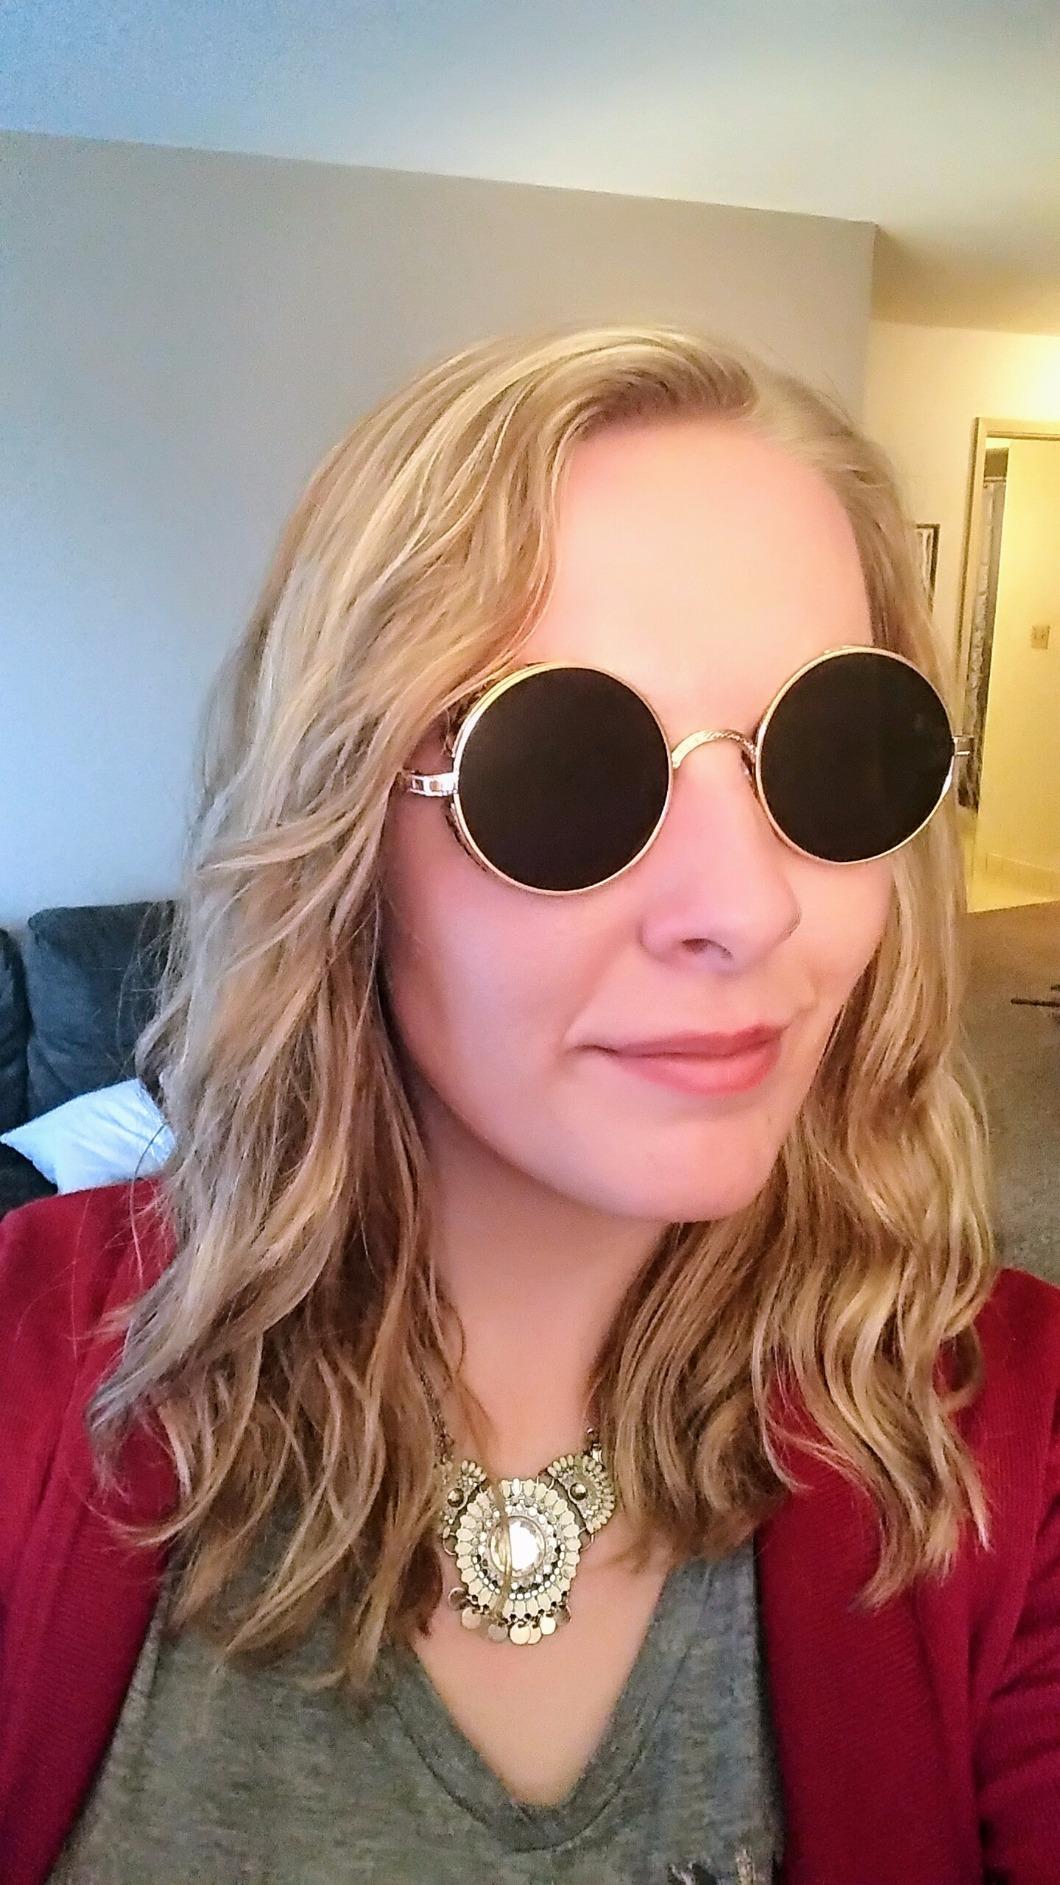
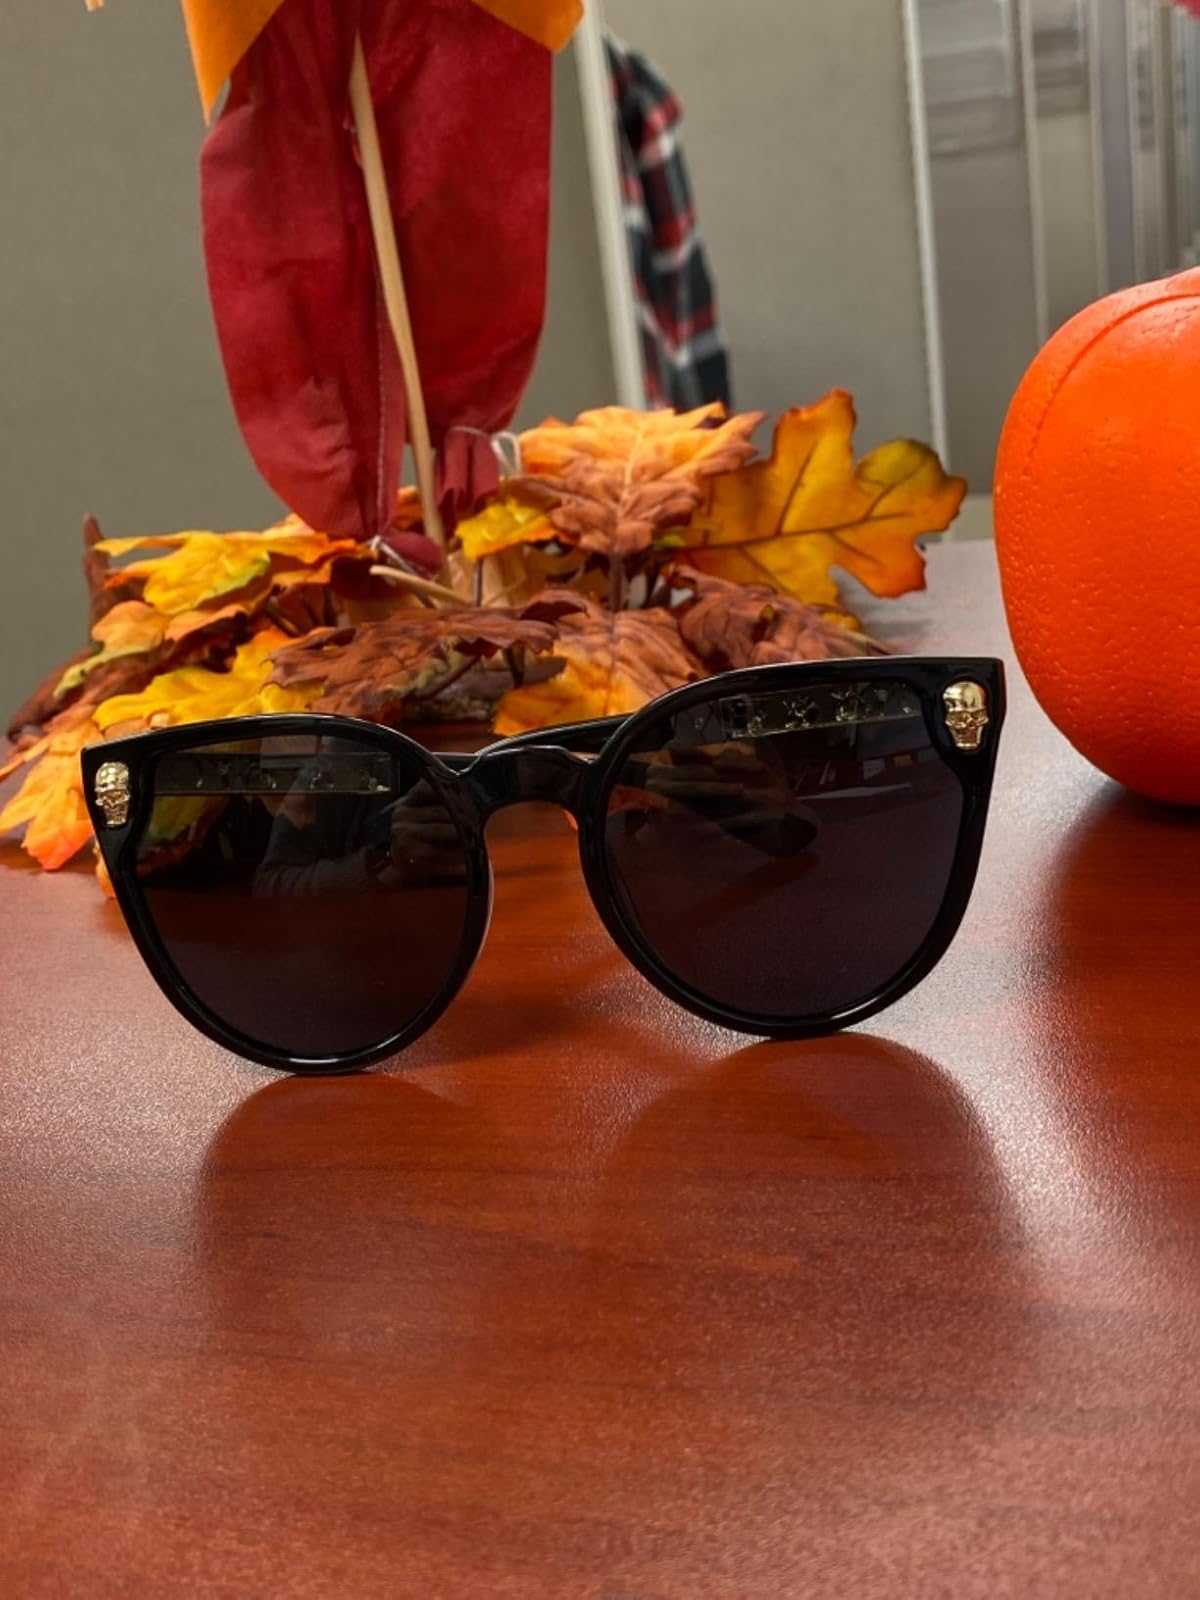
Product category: accessories_sunglasses
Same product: no